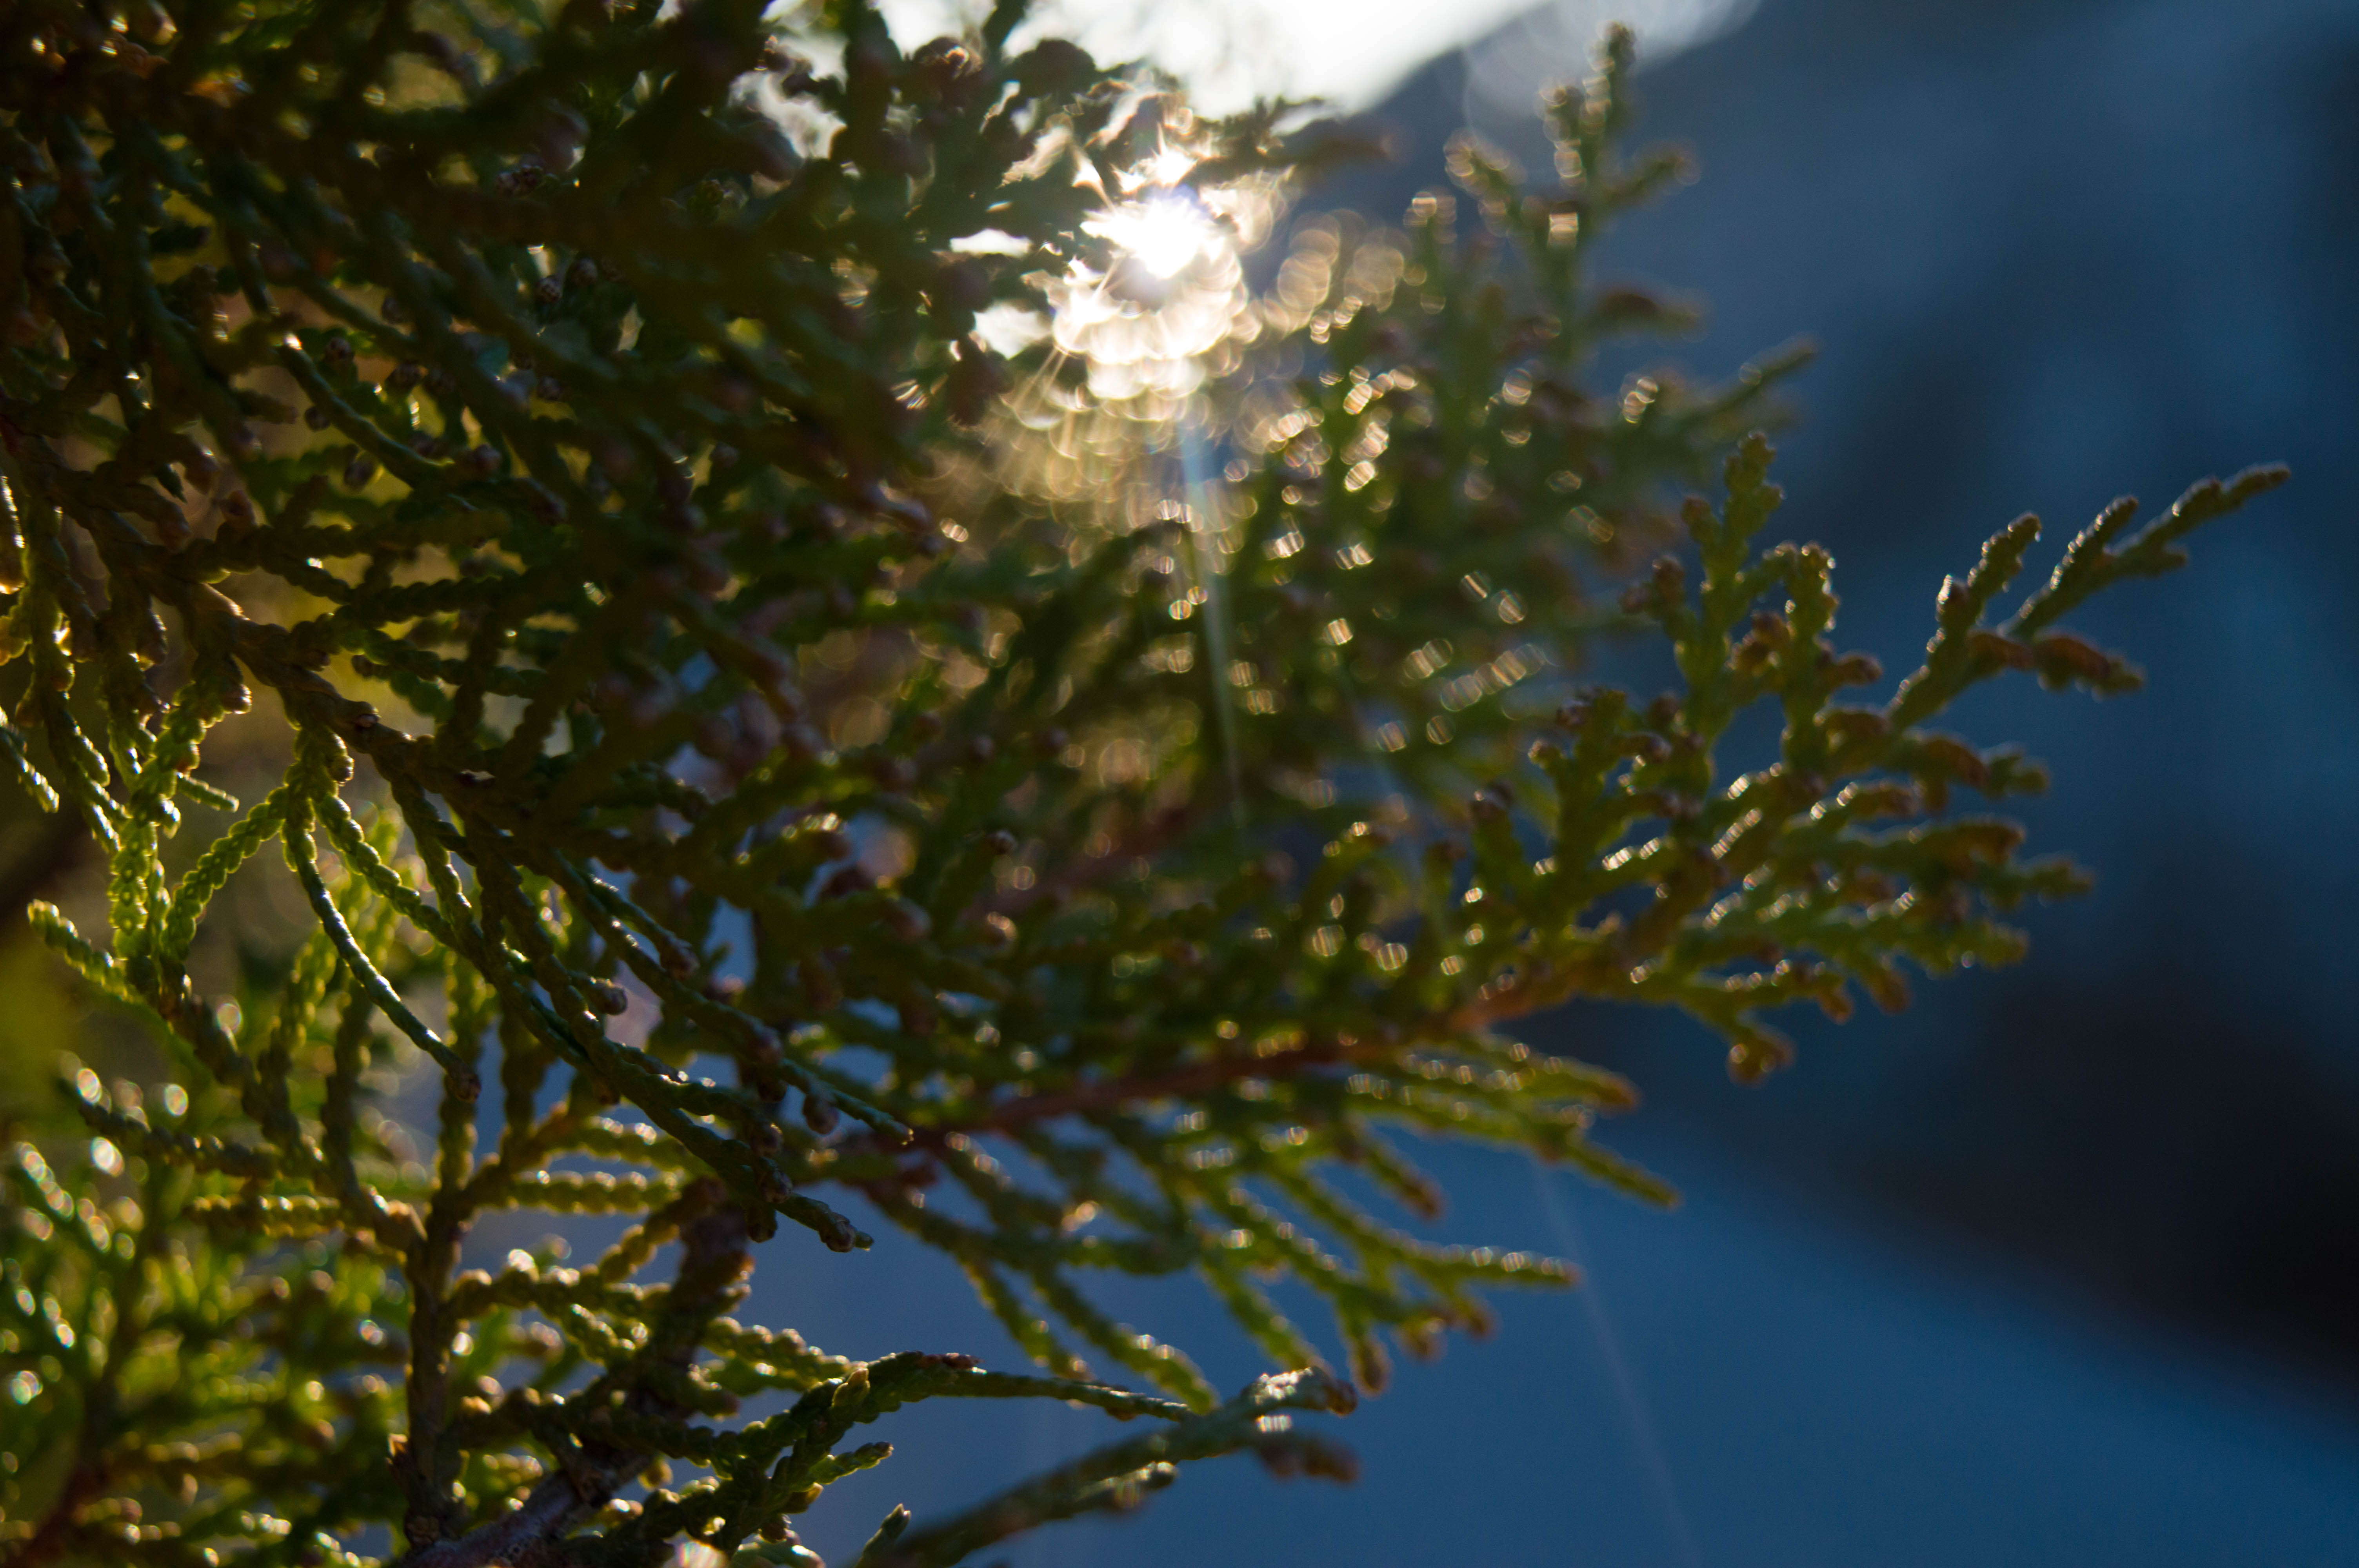
plant life, nature, cypress, sky, plant, branch, twig, terrestrial plant, larch, water, evergreen, arecales, woody plant, grass, natural landscape, electric blue, landscape, flowering plant, tree, lens flare, forest, conifer, wilderness, macro photography, backlighting, freezing, plant stem, reflection, sun, sunrise, fir, pine, fern, evening, pine family, tropics, winter, vascular plant